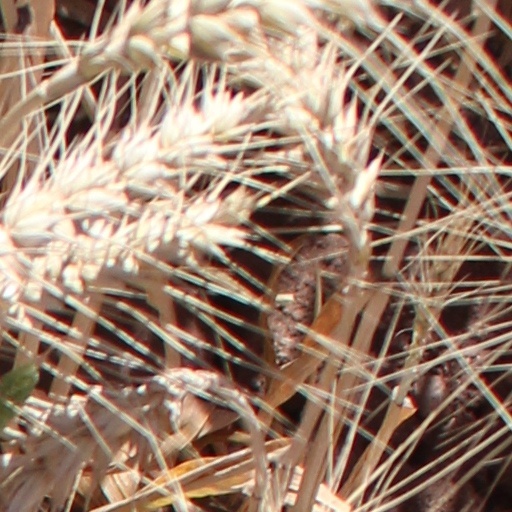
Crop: wheat